Philippi, West Virginia

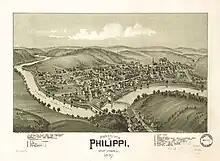

Philippi was incorporated by act of the West Virginia Legislature on 1 February 1871. The first railroadthe Grafton and Greenbrier, a narrow-gaugearrived at Philippi on 25 January 1884. Three years later the line was extended to Belington and in 1891 it became a standard gauge when it was acquired by the B&O. In 1904, citizens passed a bond issue permitting the city to begin generating electricity for the first time by gas.